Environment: real
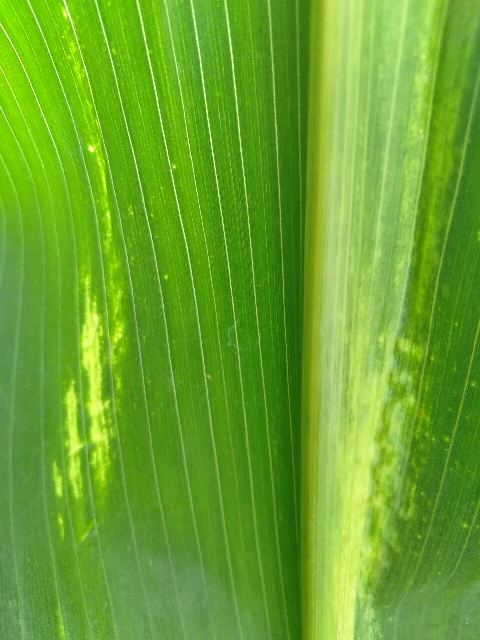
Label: lethal_necrosis